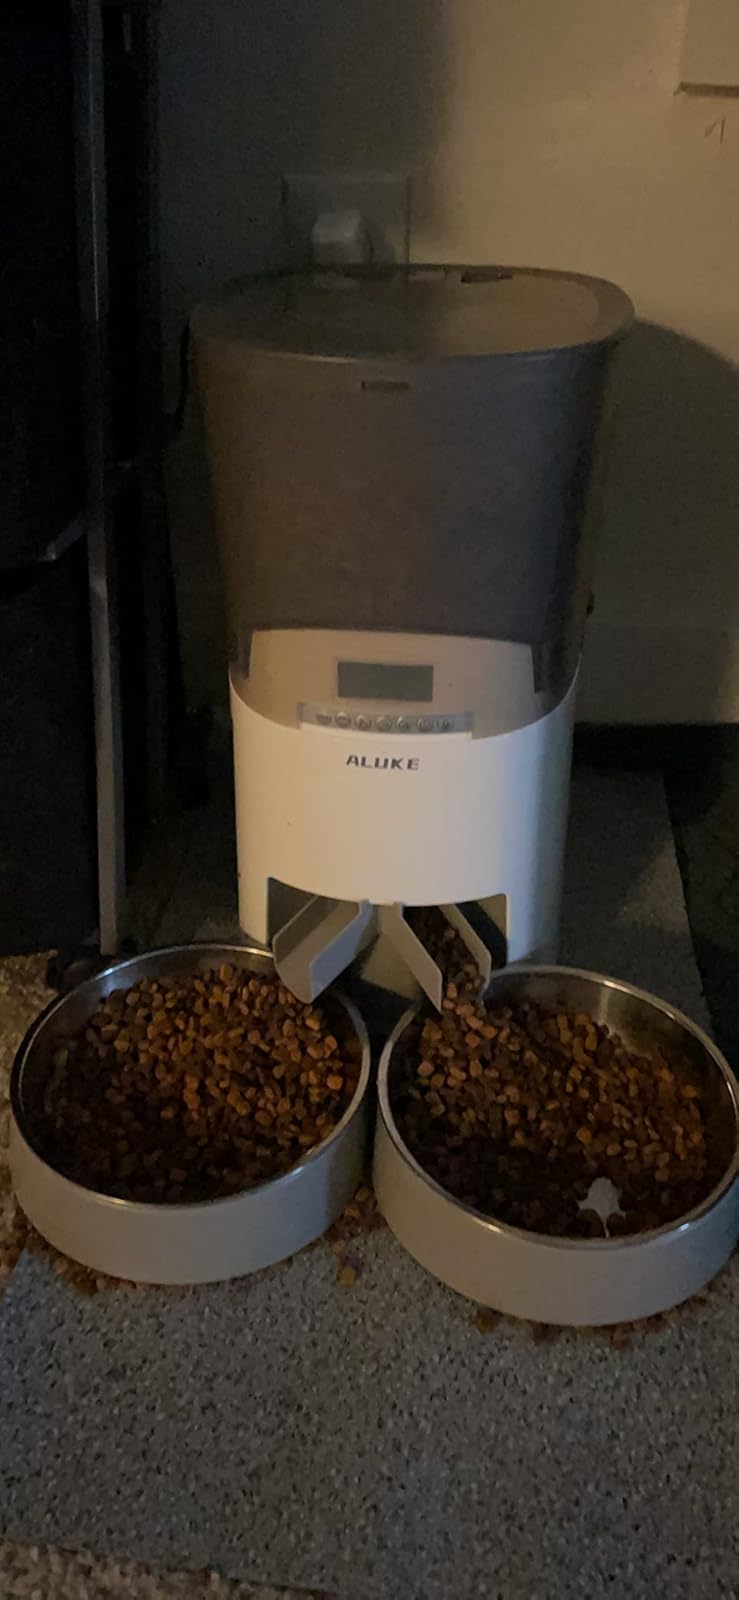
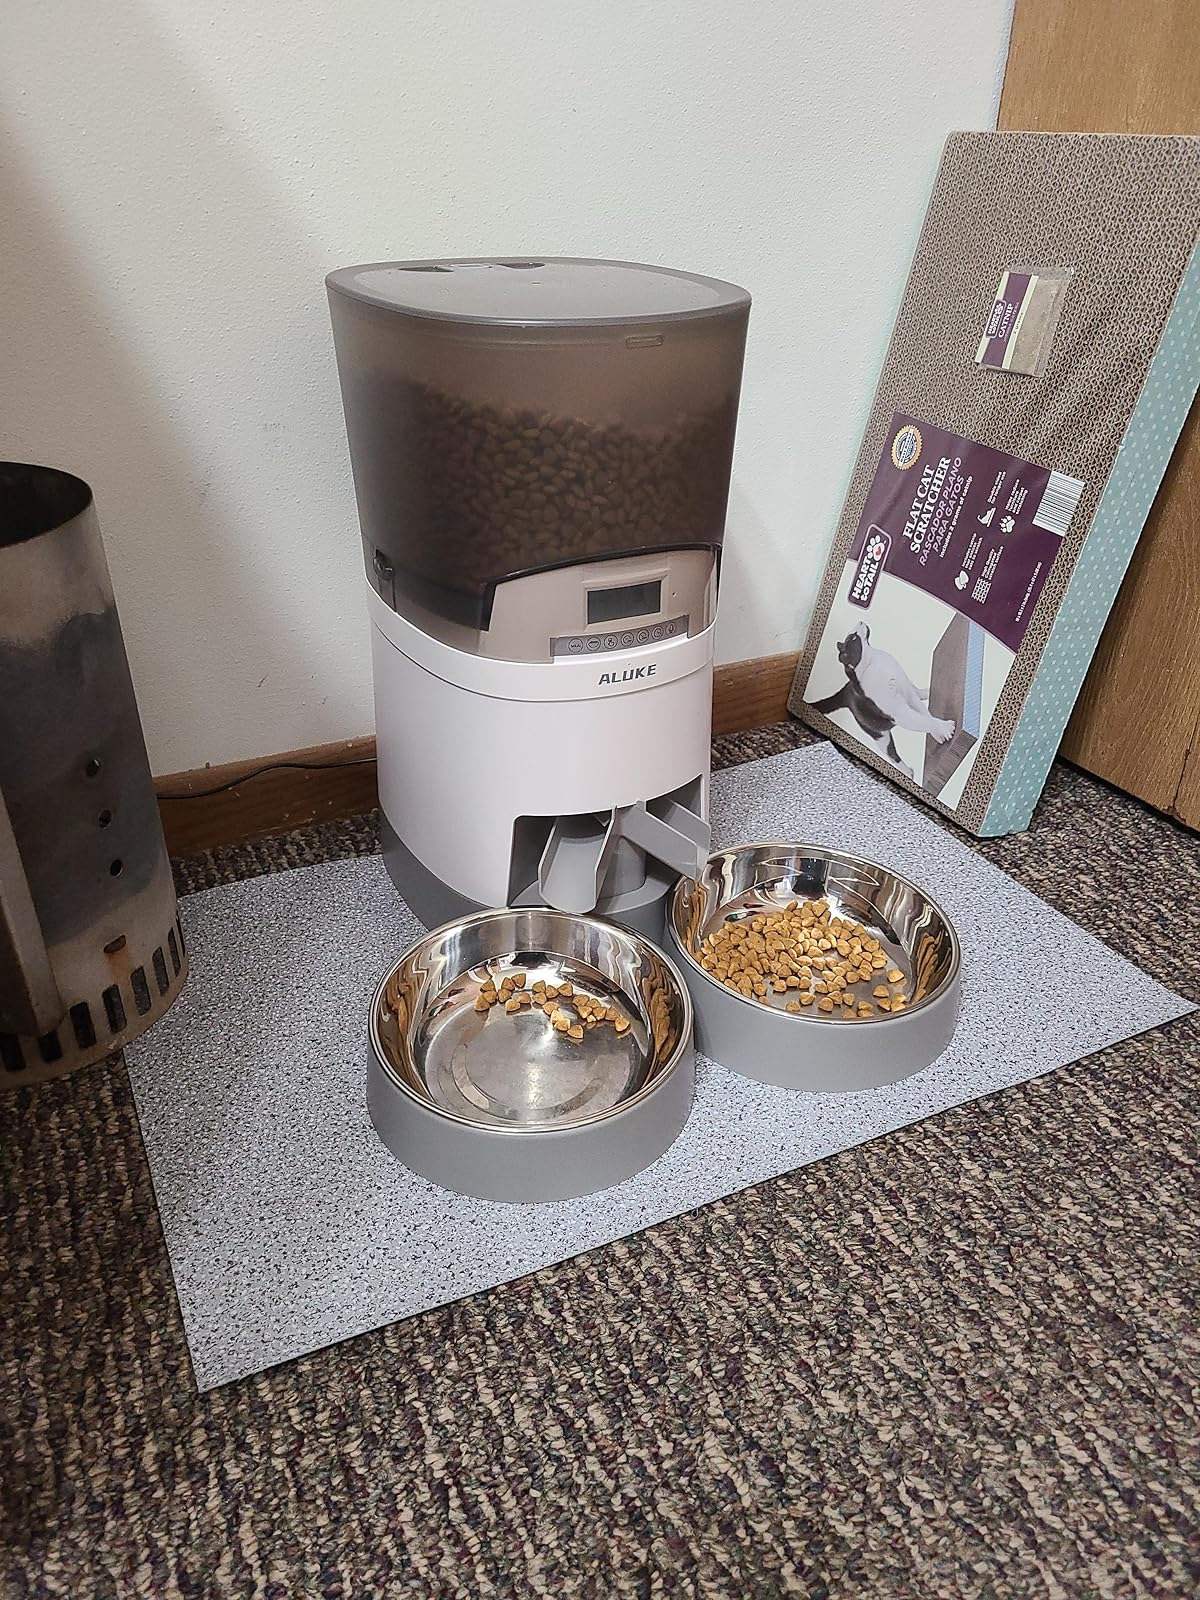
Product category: items_feeder
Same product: yes